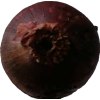
Label: red_onion